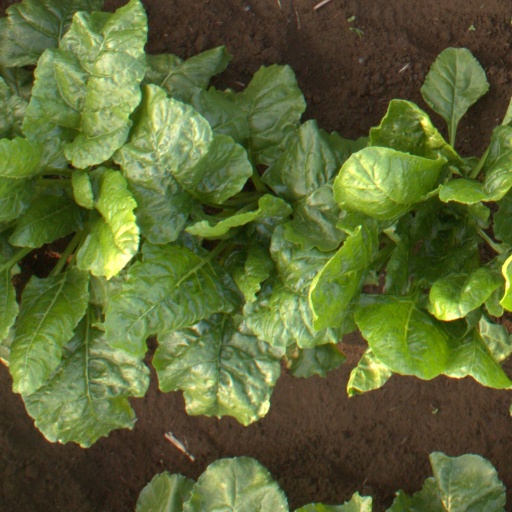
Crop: sugar beet